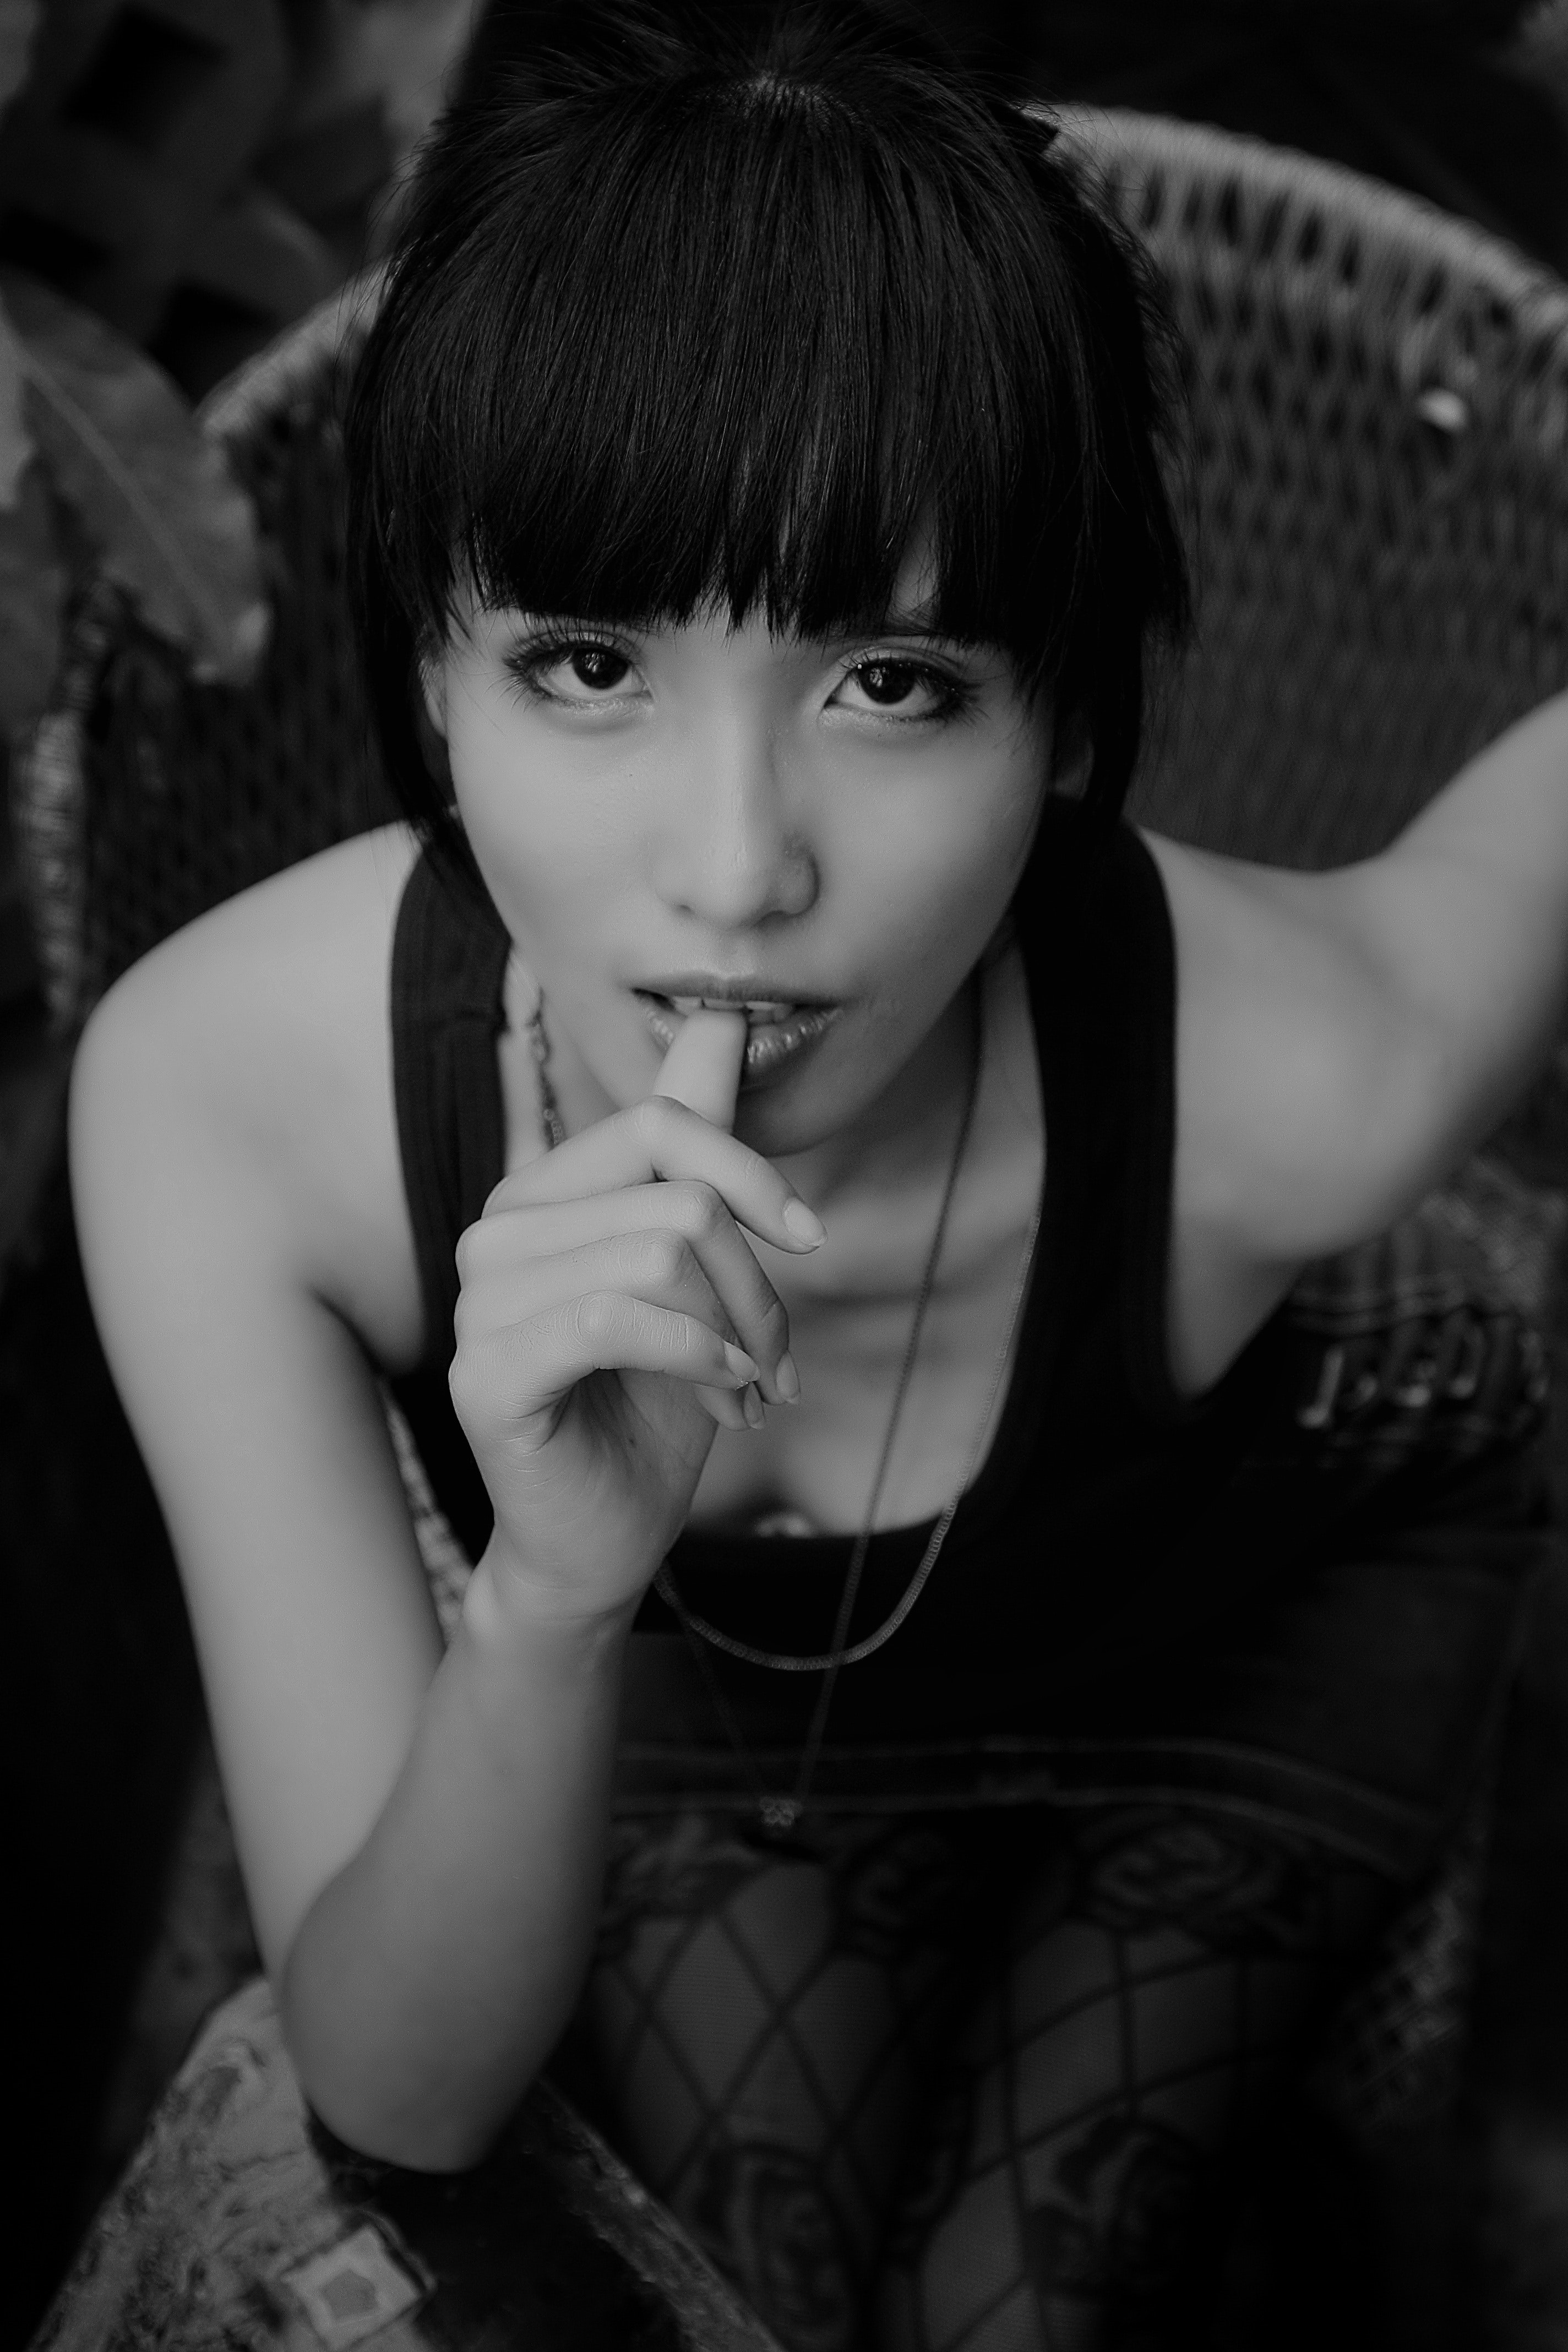
hair, face, black, white, photograph, black and white, beauty, lip, nose, monochrome, monochrome photography, hairstyle, eye, bangs, black hair, snapshot, photography, hand, portrait photography, mouth, portrait, model, long hair, smile, child, gesture, photo shoot, style, flash photography